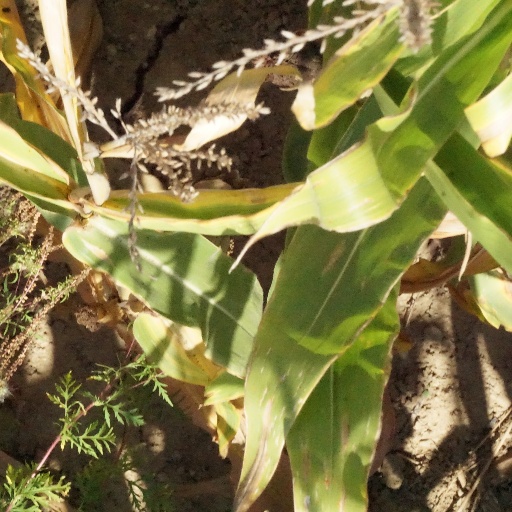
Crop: maize; corn